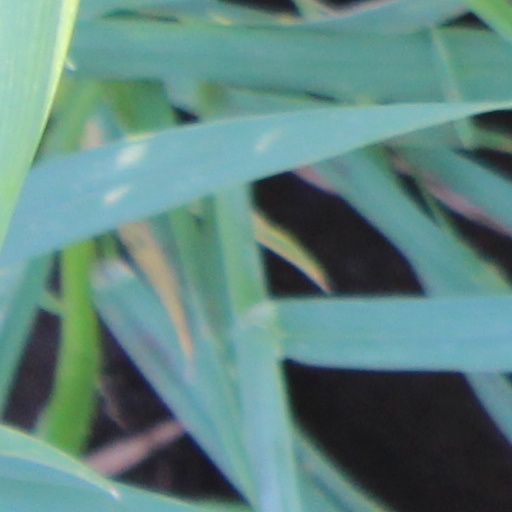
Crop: wheat